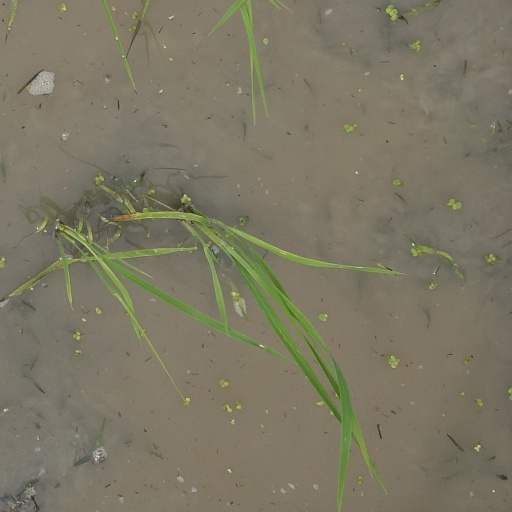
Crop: rice